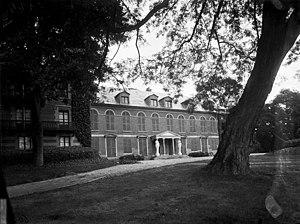
Façade sur jardin de la maison de Châteaubriand dans le domaine de la Vallée-aux-Loups (Val d'Aulnay, Hauts-de-Seine, France)
La Vallée-aux-Loups est une propriété sise au 87, rue de Chateaubriand à Châtenay-Malabry, au cœur du Val d’Aulnay, dans le parc de la Vallée-aux-Loups. Elle est occupée par François-René de Chateaubriand de 1807 à 1818 et est protégée au titre des monuments historiques.